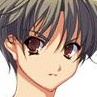
Portrait style: Anime Portrait